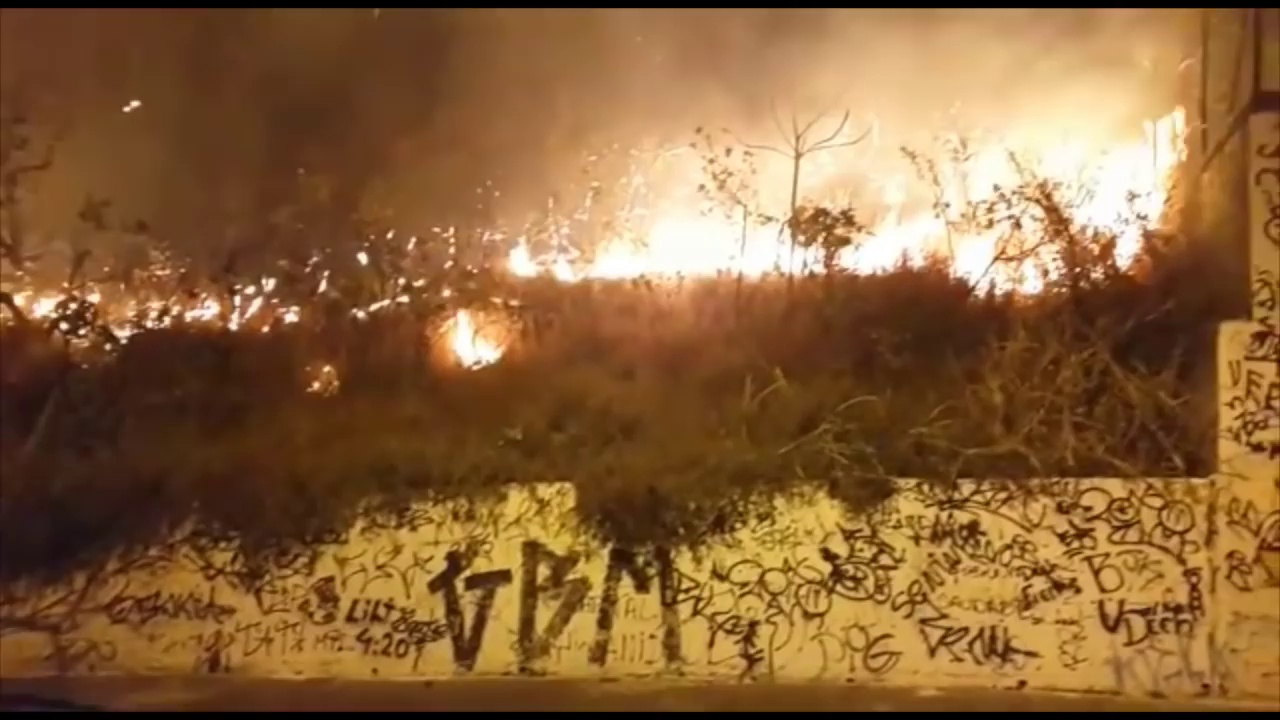
Fire: yes
Smoke: yes